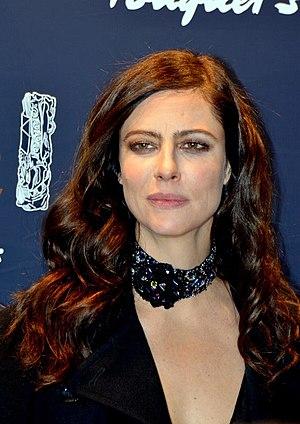
Anna Mouglalis à la cérémonie des César
Anna Mouglalis, née le 26 avril 1978 à Nantes, est une actrice française.